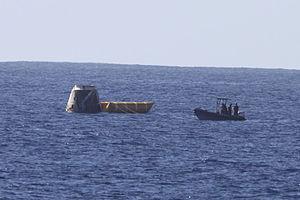
SpaceX Dragon, ou juste Dragon, est un vaisseau cargo spatial développé par la société SpaceX pour le compte de la NASA qui assure conjointement avec les vaisseaux Cygnus, ATV, HTV et Progress le ravitaillement de la Station spatiale internationale à la suite du retrait de la navette spatiale américaine. Il peut placer en orbite jusqu'à 6 tonnes de fret qui peuvent être réparties entre la partie pressurisée et un compartiment non pressurisé. Il est conçu pour revenir sur Terre en ramenant dans la version cargo jusqu'à 3 tonnes de fret. L'amarrage à la station se fait par une écoutille de grande taille au format Common Berthing Mechanism et est réalisé par l'opérateur situé dans la station qui utilise le bras Canadarm 2. Depuis la fin du programme de la navette spatiale américaine, dont le dernier vol a eu lieu le 1ᵉʳ juin 2011, le vaisseau cargo Dragon est le seul engin pouvant rapporter une quantité significative de fret au sol. Le cargo spatial sert de base pour le vaisseau Dragon V2 qui sera chargé de la relève des équipages de la station spatiale après 2020.